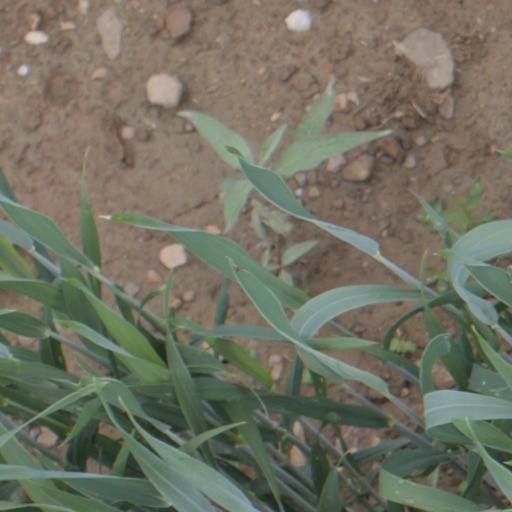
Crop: wheat